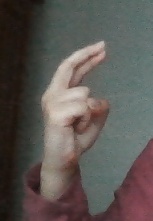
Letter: zay